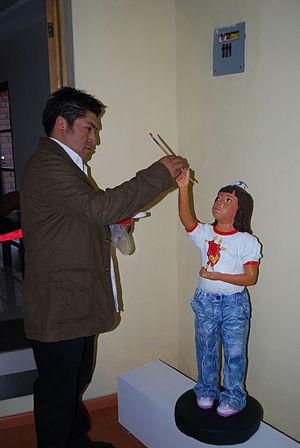
La poterie de Metepec est celle d'une municipalité du centre du Mexique, située près de Mexico. Elle est réputée pour ses objets utilitaires durables, mais surtout pour ses objets décoratifs et rituels, en particulier les sculptures appelées arbres de vie, les plaques décoratives en forme de soleil et de lune et les figures en forme de sirène appelées Tlanchanas. Les potiers de Metepec tels que la famille Soteno obtiennent une reconnaissance nationale et internationale pour leur travail et la ville accueille chaque année le Concurso Nacional de Alfarería y Cerámica.